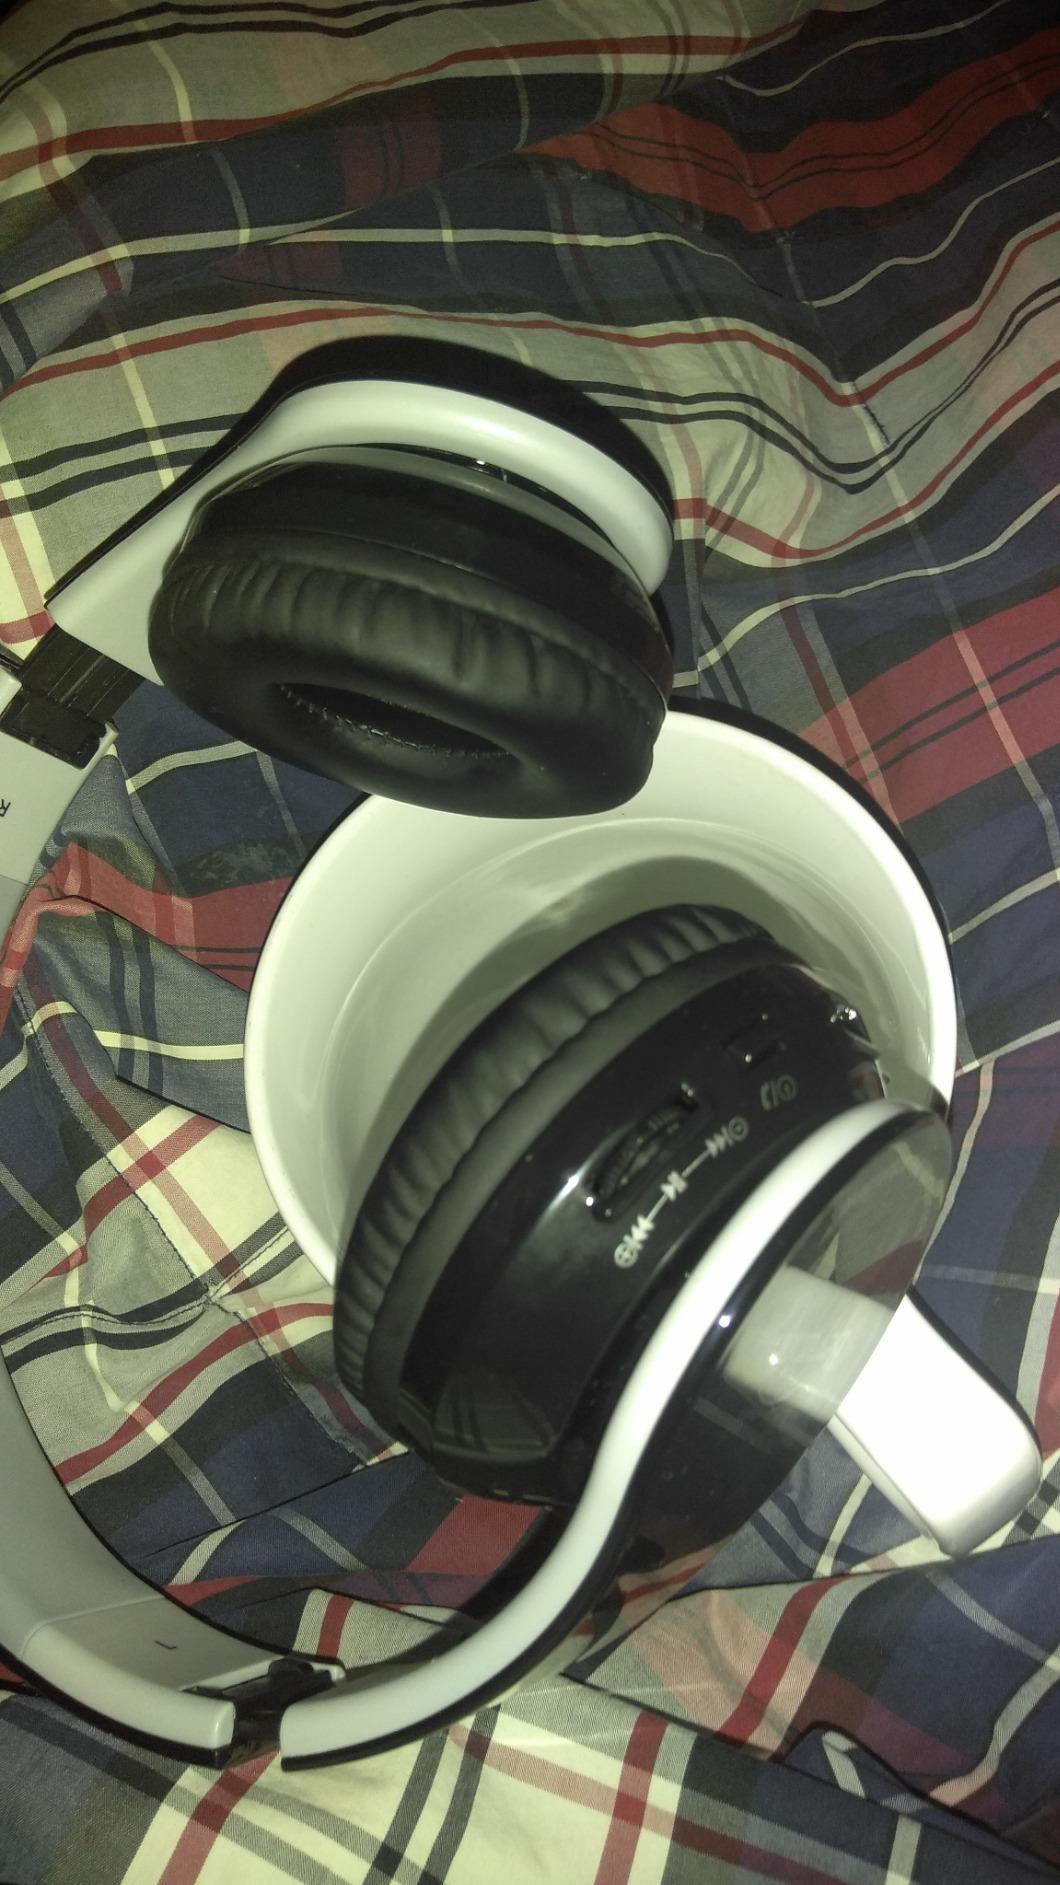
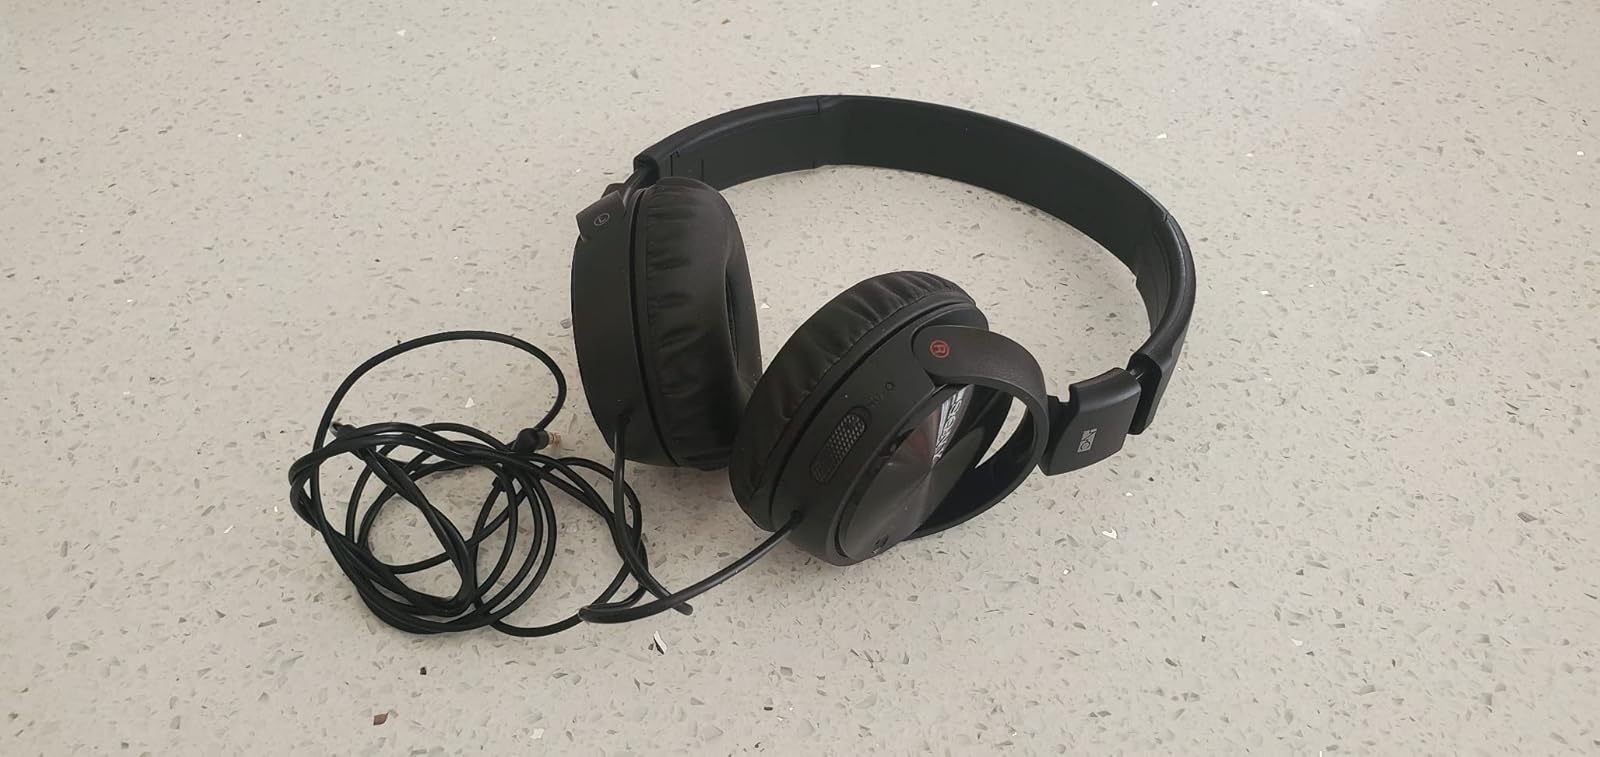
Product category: headphones
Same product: no